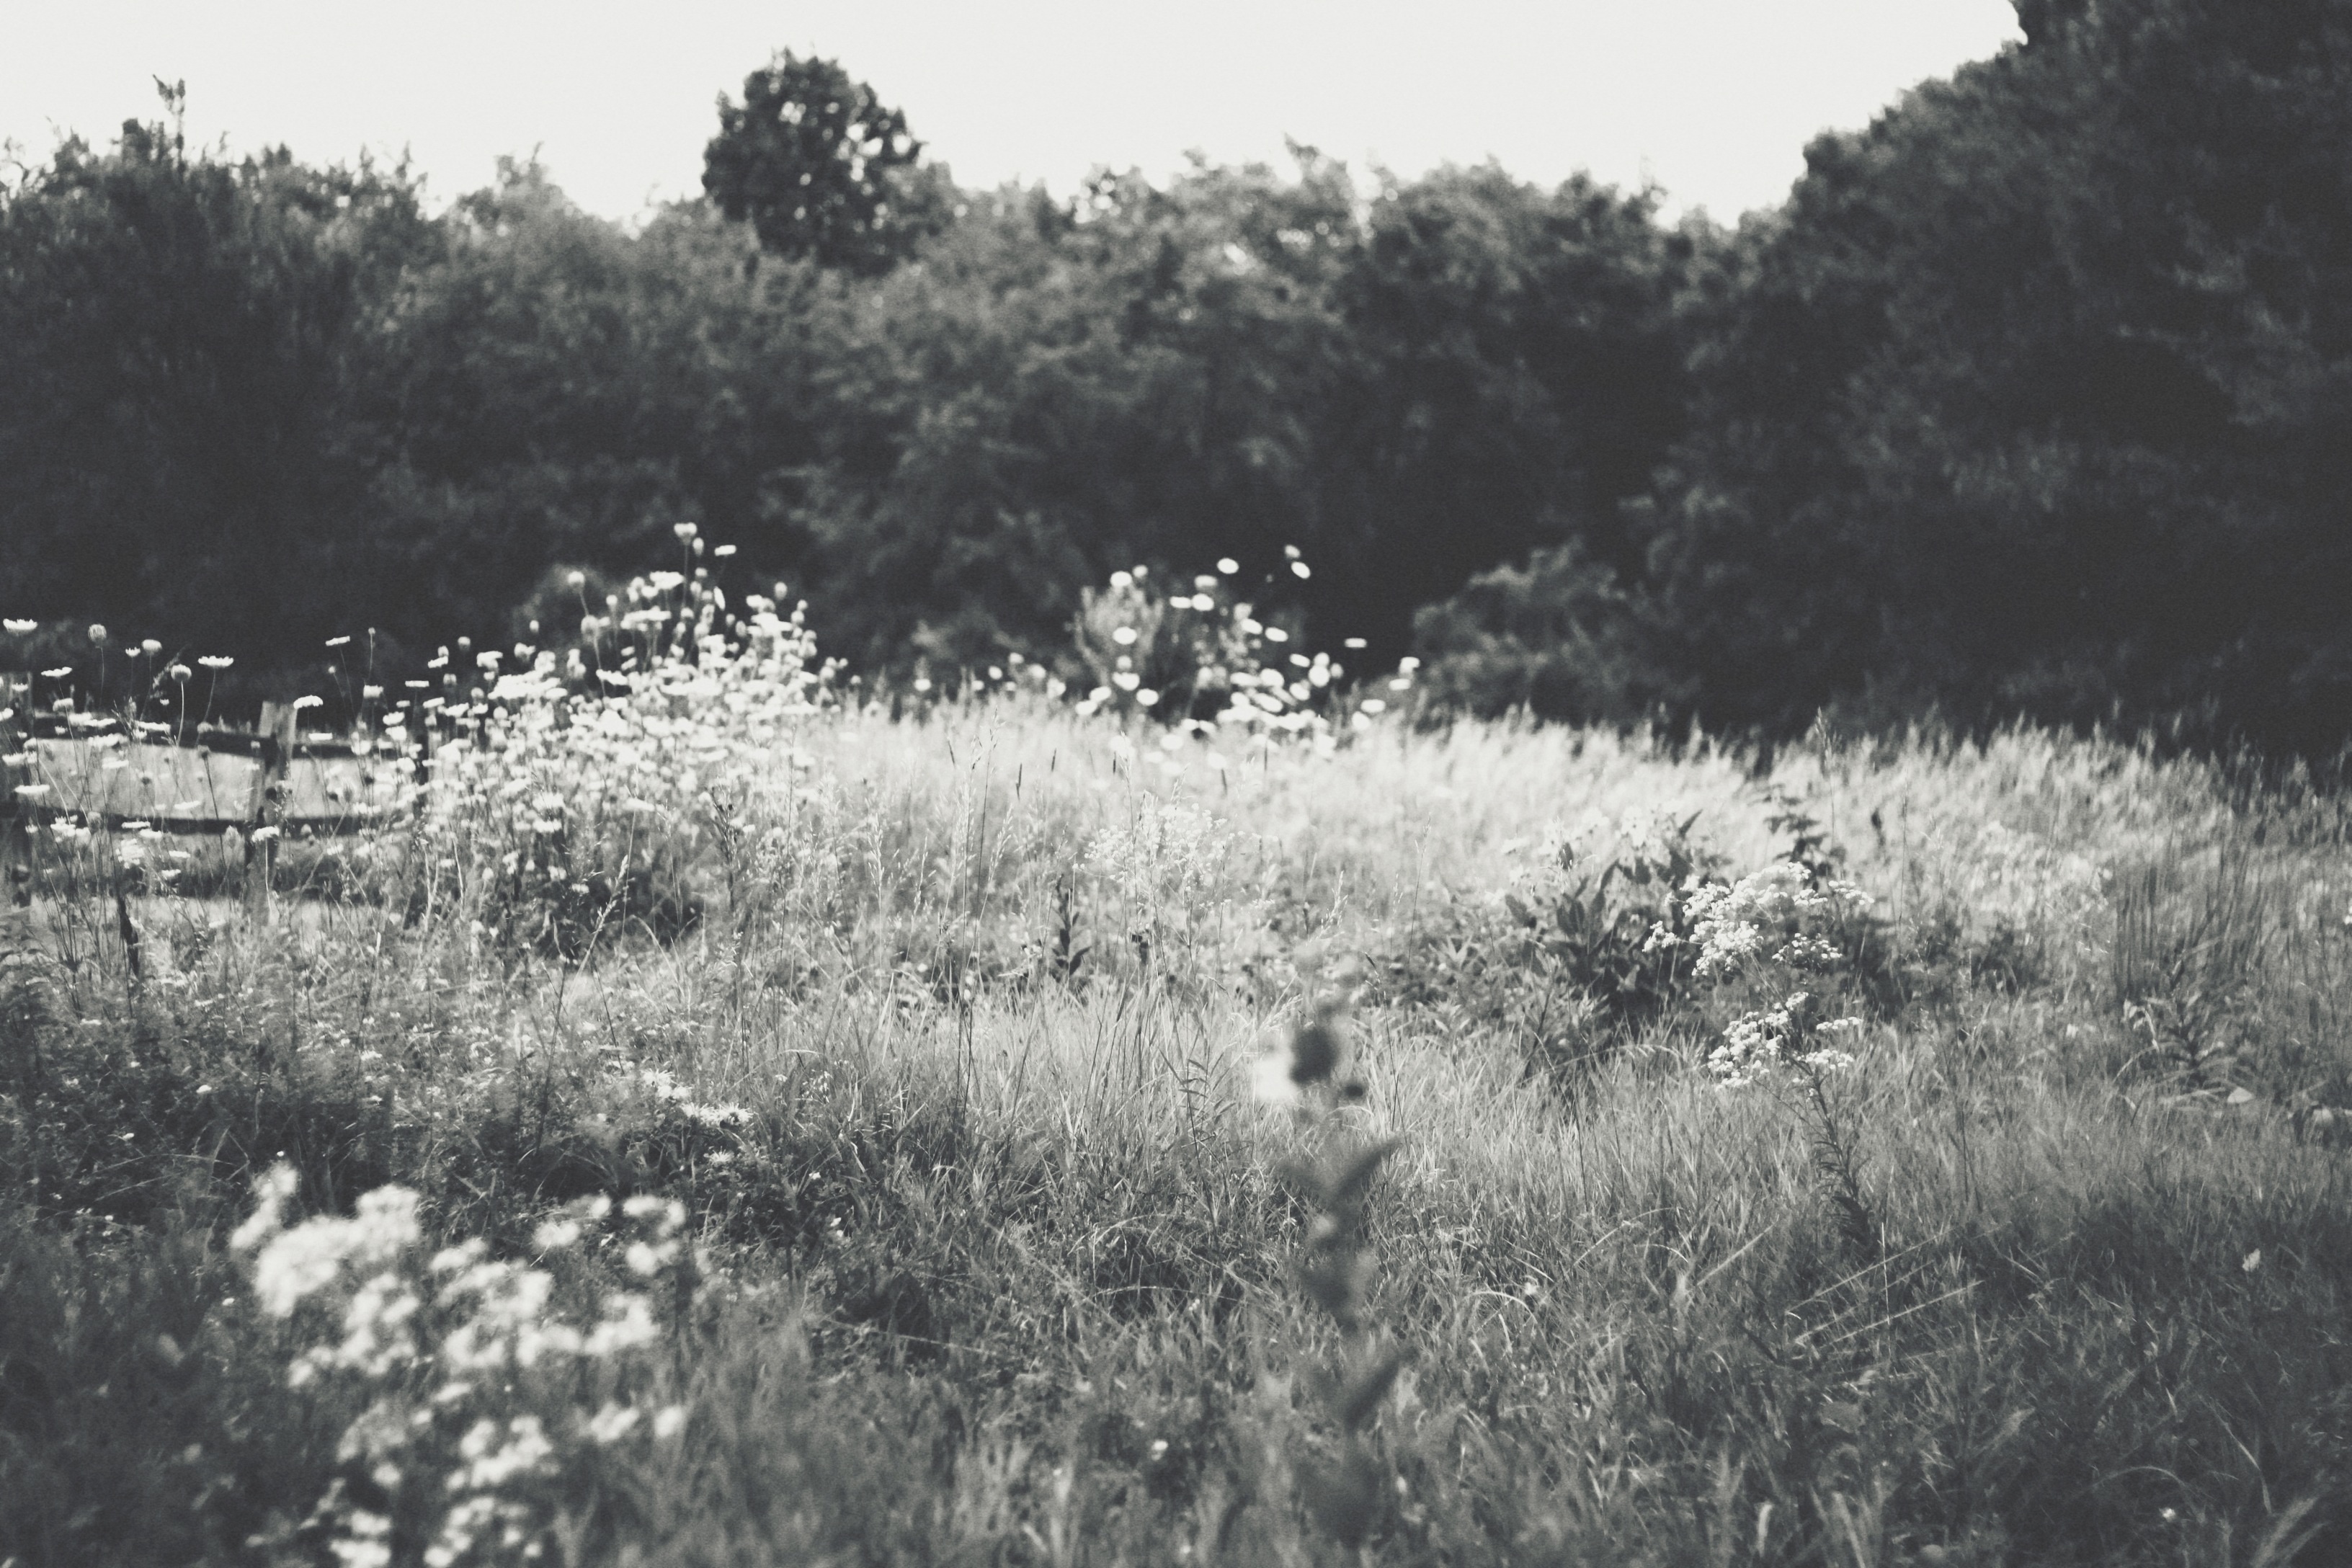
tree, nature, forest, grass, wilderness, branch, snow, winter, black and white, plant, meadow, prairie, flower, frost, weather, monochrome, season, wetland, woodland, habitat, ecosystem, rural area, monochrome photography, natural environment, atmospheric phenomenon, woody plant